13th Tank Battalion "M.O. Pascucci"

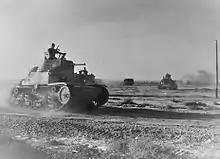
Ariete M13/40 tanks on the move in the Western Desert in 1942

On 28 August 1941, the depot of the 32nd Tank Infantry Regiment in Verona formed the XIII Tank Battalion M13/40 (with M standing for or Medium). The battalion was equipped with M13/40 tanks. On 21 November 1941, the battalion was assigned to the 31st Tank Infantry Regiment. In July 1942, the XIII Tank Battalion M13/40 was ordered to move to Libya, where it was assigned in early August to the 132nd Tank Infantry Regiment of the 132nd Armored Division "Ariete" as replacement for the VIII Tank Battalion M13/40, which had been disbanded in July due to the heavy losses it had suffered in the First Battle of El Alamein.